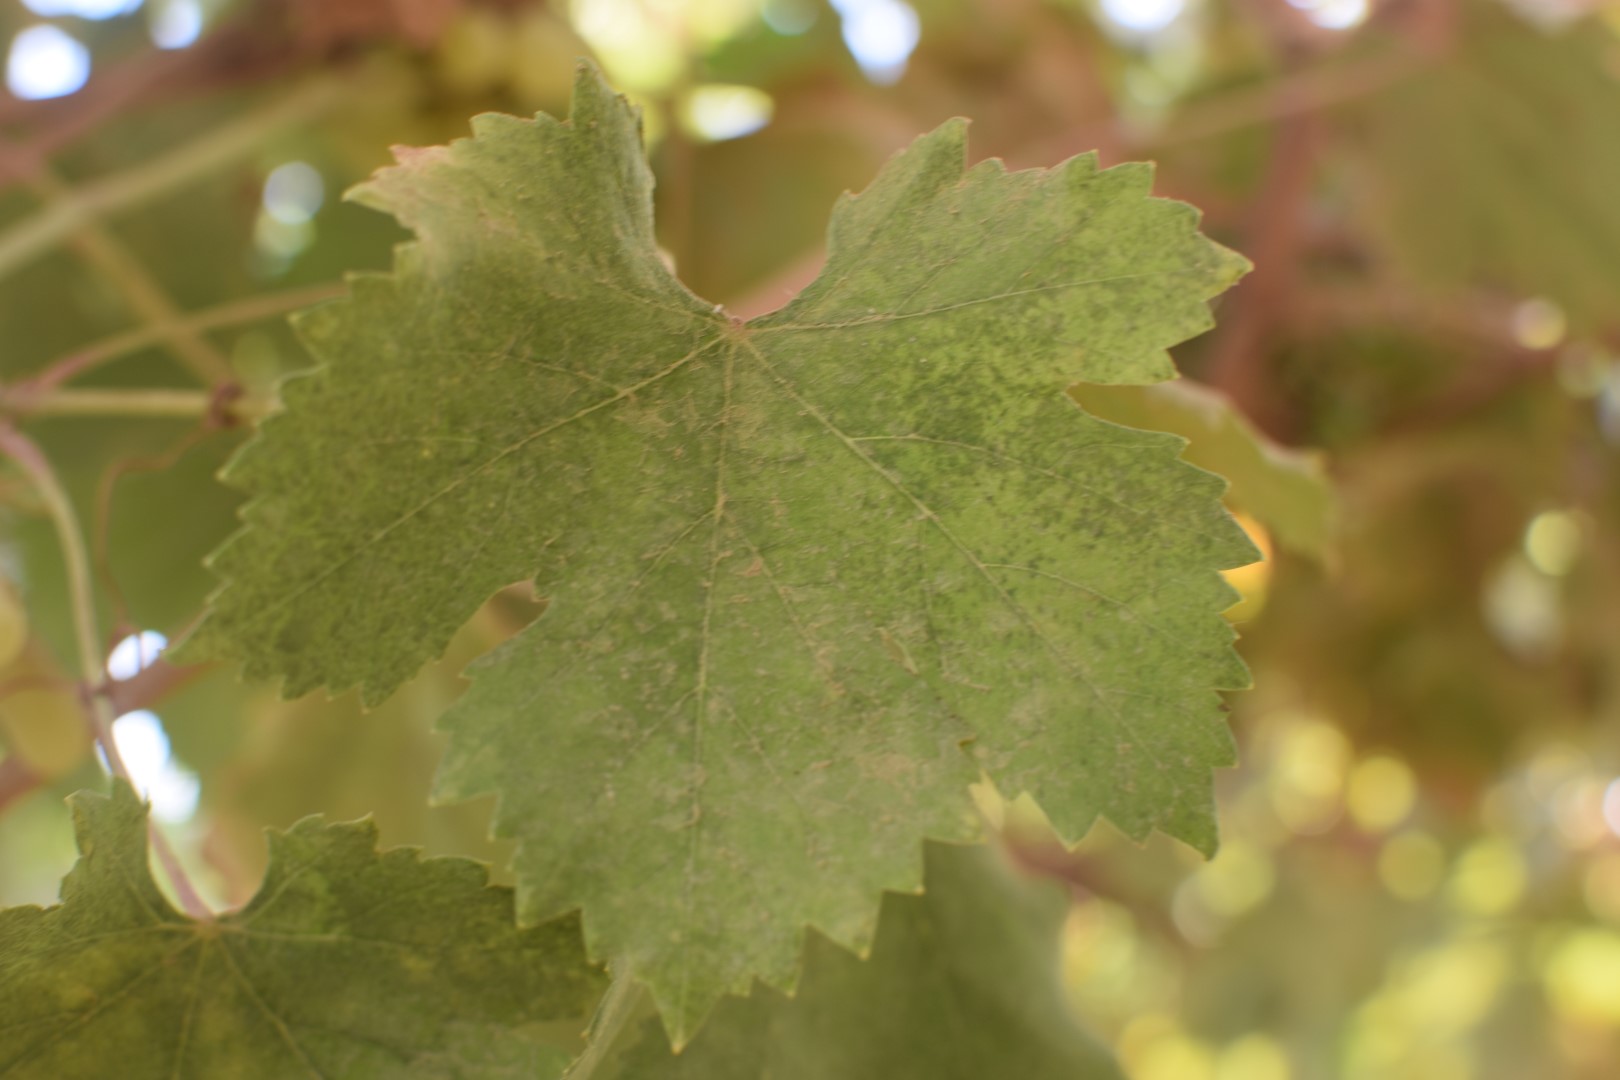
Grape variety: Deas Al-Annz